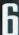
Number: 6